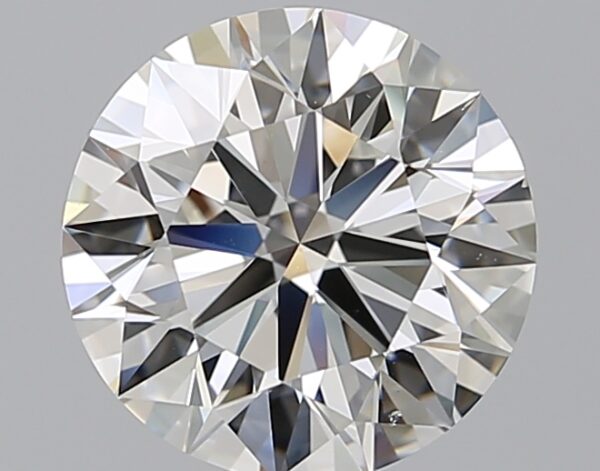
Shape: round
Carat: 3
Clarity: VS2
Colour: G
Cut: EX
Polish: EX
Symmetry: EX
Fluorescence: N
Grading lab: GIA
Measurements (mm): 9.16 x 9.21 x 5.69